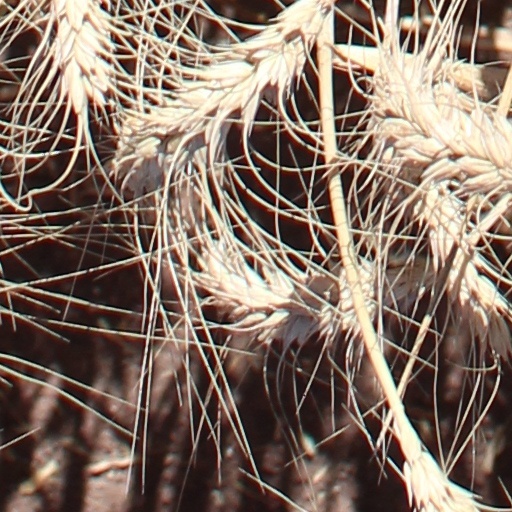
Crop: wheat